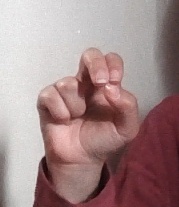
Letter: gaaf